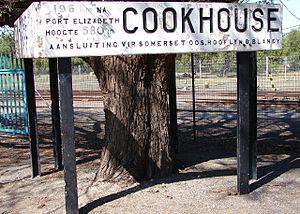
Cookhouse est une localité située dans la municipalité locale de Blue Crane Route, dans le district de Sarah Baartman, province du Cap-Oriental, en Afrique du Sud. En 2011, sa population est de 5 707 habitants.